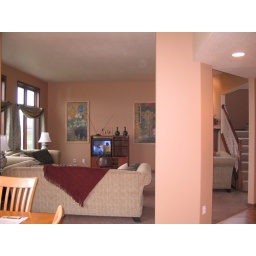
This is the view of the great room standing in the dining room.